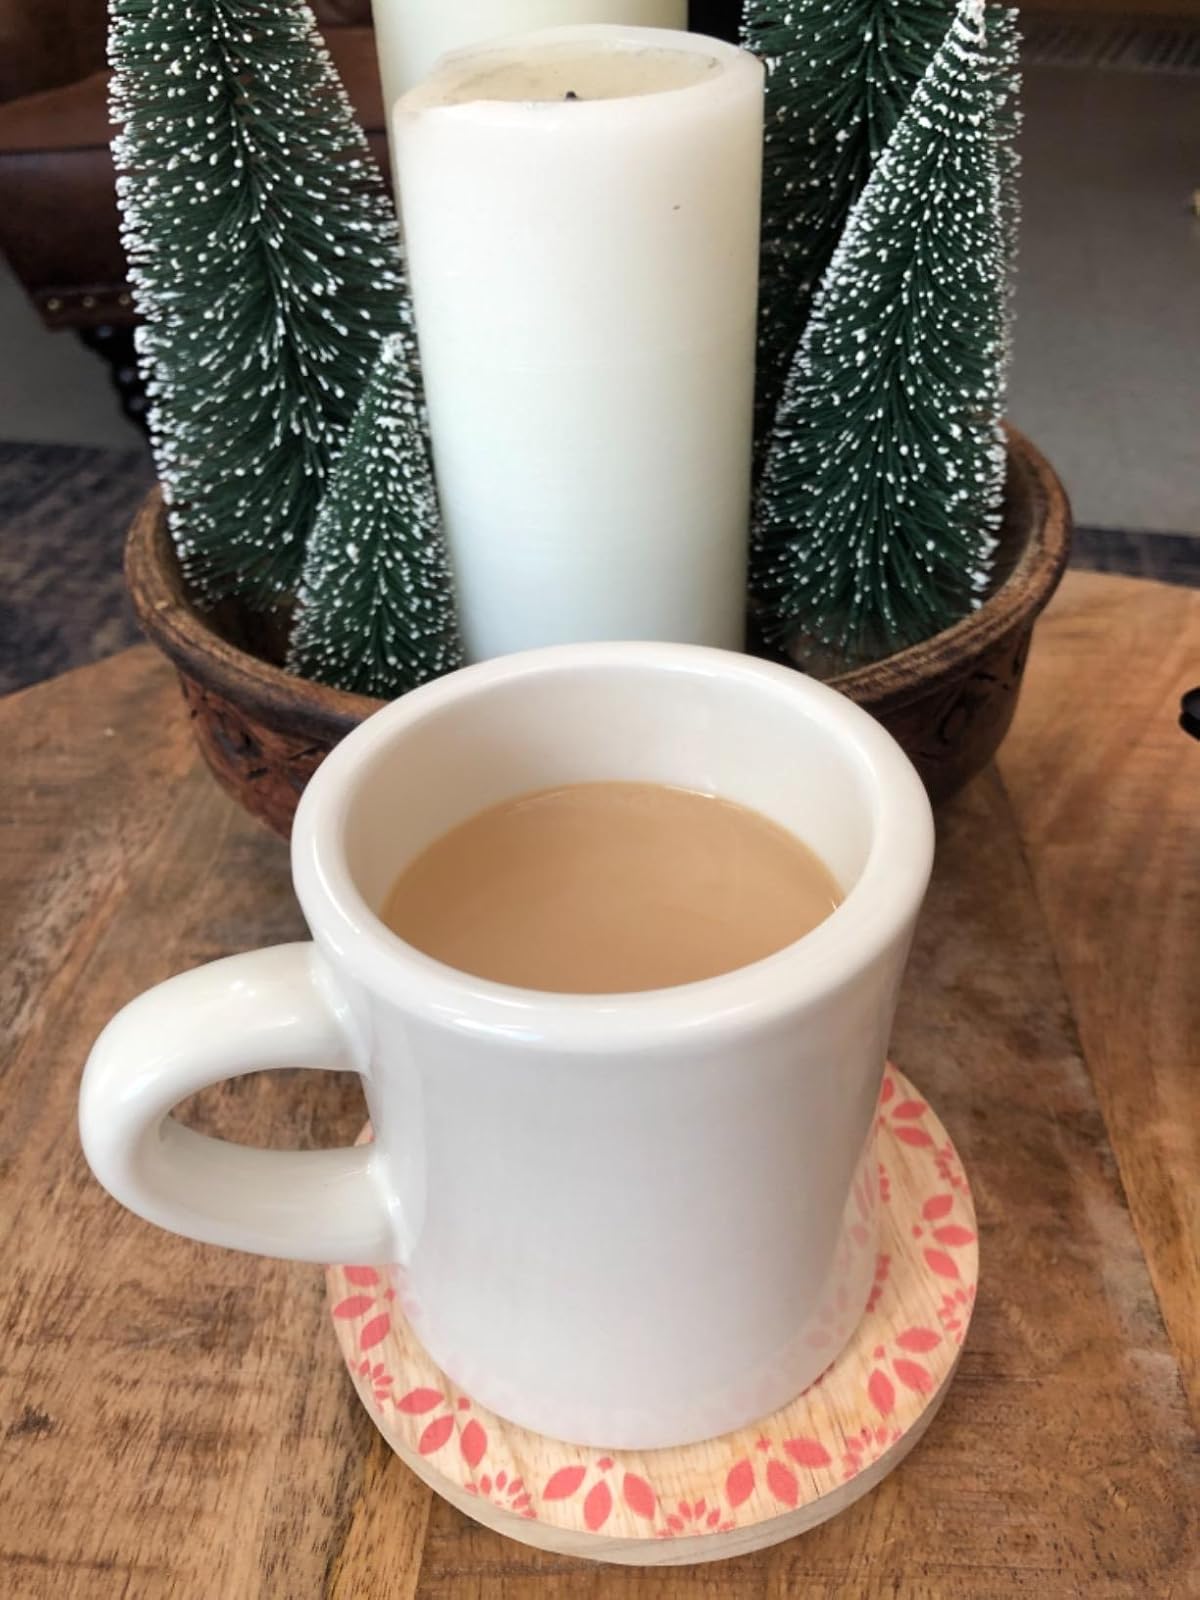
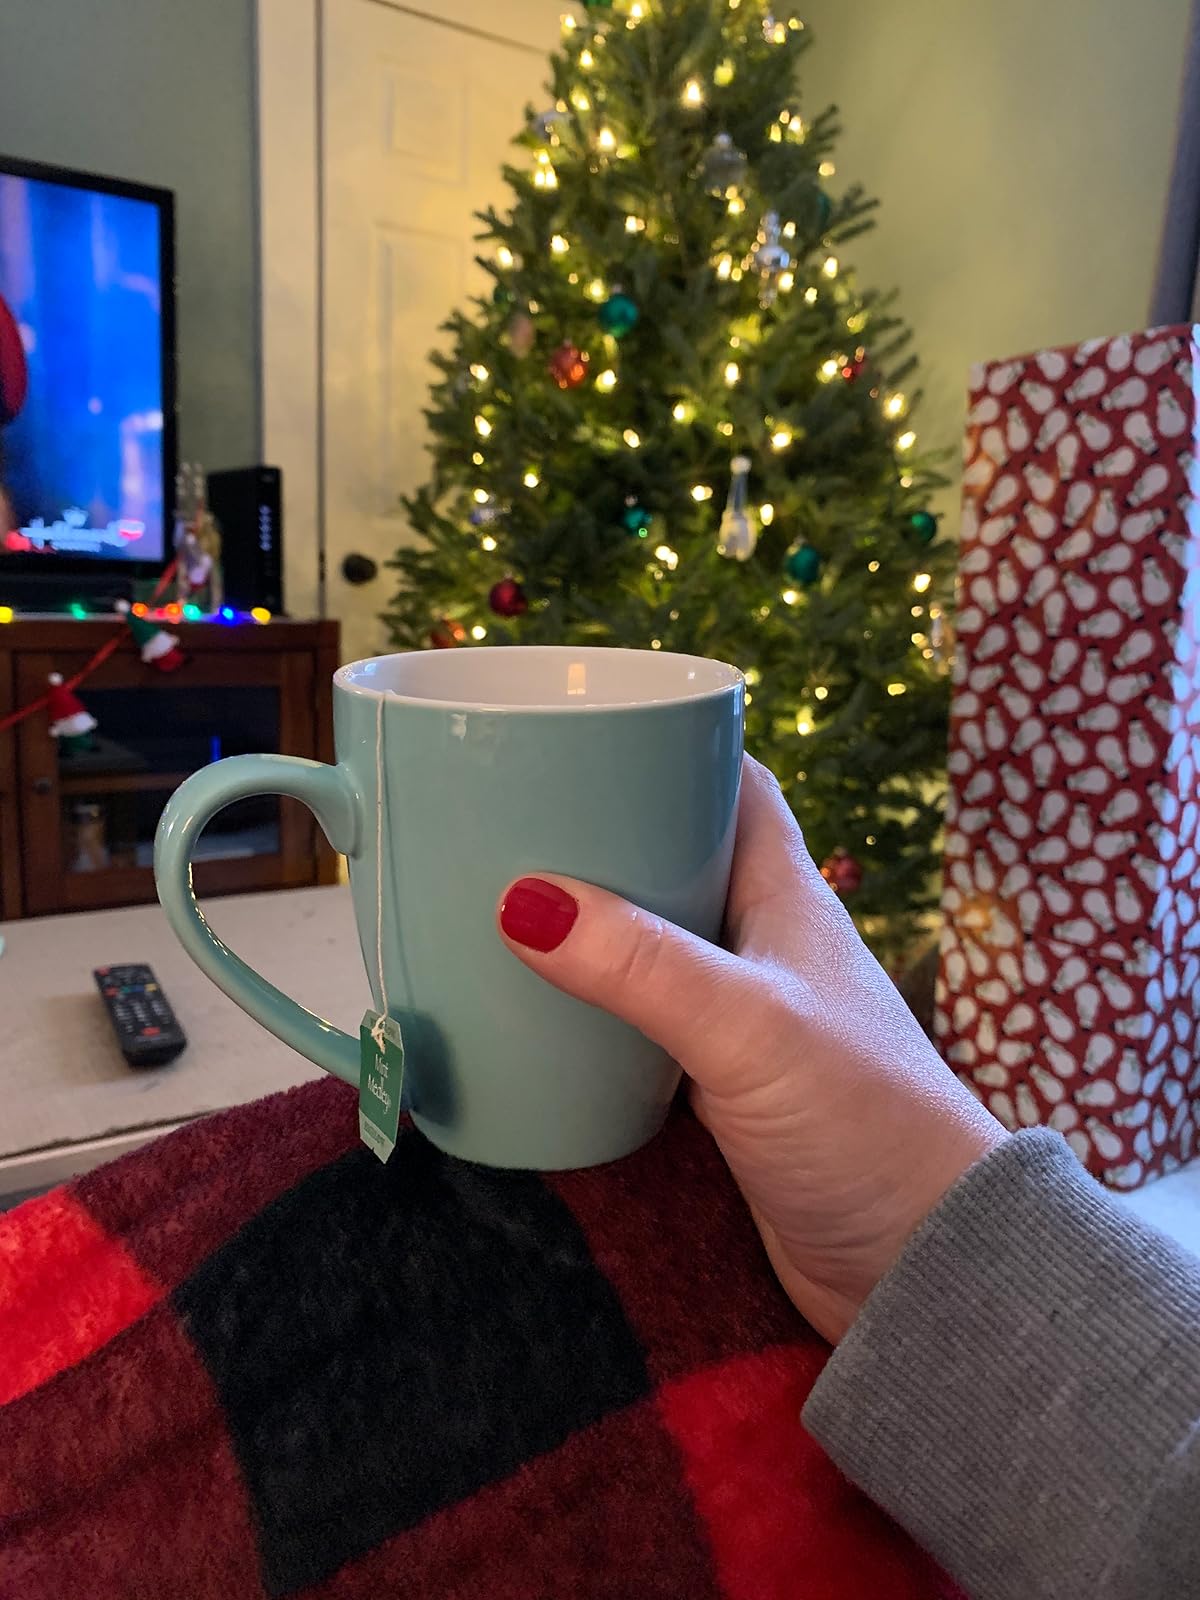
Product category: items_mug
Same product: no